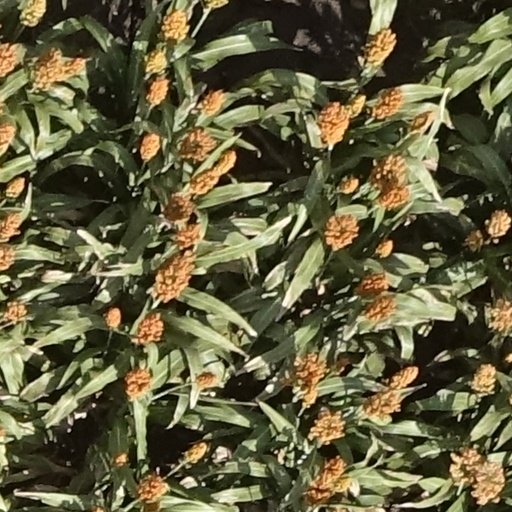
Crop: sorghum